List of Airbus A220 operators

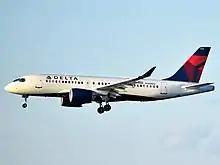
Delta Air Lines is the largest operator of the A220.

The following is a list of current operators of the Airbus A220 family aircraft in production by Airbus Canada Limited Partnership (ACLP), a joint venture between Airbus and Investissement Québec.